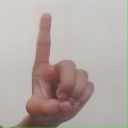
अक्षर: ड